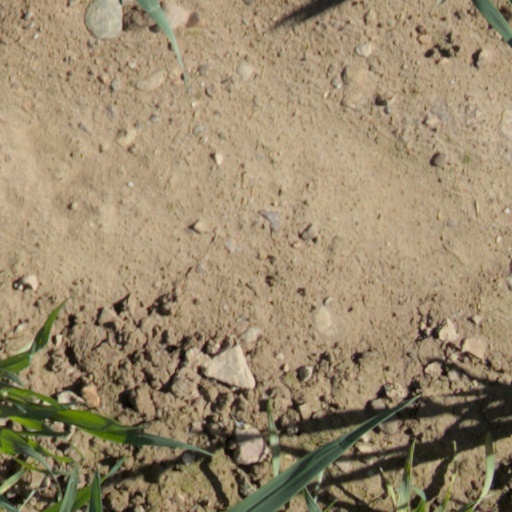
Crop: wheat